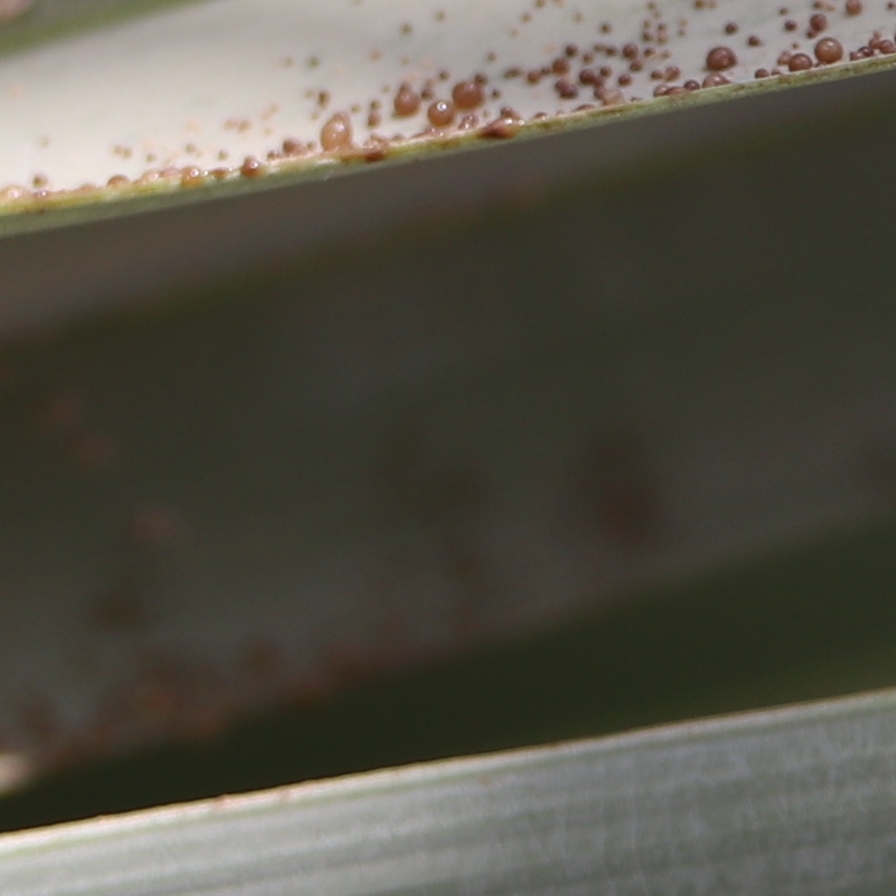
Label: Dubas